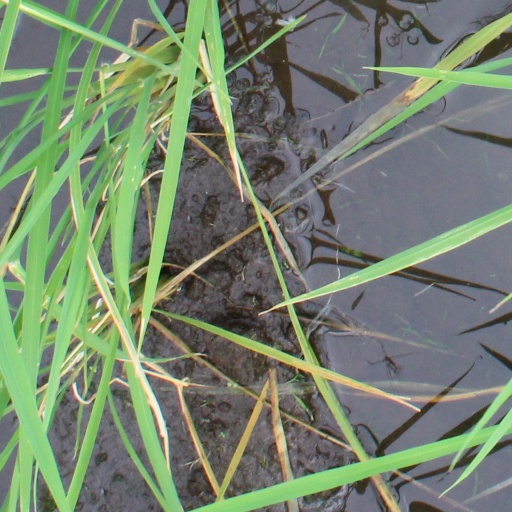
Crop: rice